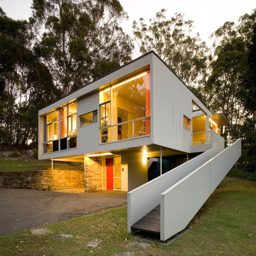
architect , a refugee trained by person and architect , designed this home for his parents in the late 1940s